Prelabor rupture of membranes

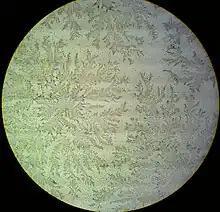
Positive fern test with amniotic fluid as seen under the microscope

Prelabor rupture of membranes (PROM), previously known as premature rupture of membranes, is breakage of the amniotic sac before the onset of labour. Women usually experience a painless gush or a steady leakage of fluid from the vagina. Complications in the baby may include premature birth, cord compression, and infection. Complications in the mother may include placental abruption and postpartum endometritis.